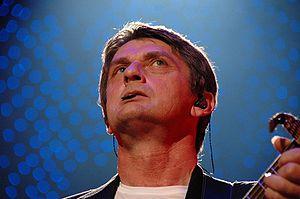
Michael Oldfield, dit Mike Oldfield, est un musicien multi-instrumentiste et auteur-compositeur britannique, né le 15 mai 1953 à Reading, dans le Berkshire.